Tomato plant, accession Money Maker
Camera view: tilt-top (135 deg); turntable rotation: 150 degrees
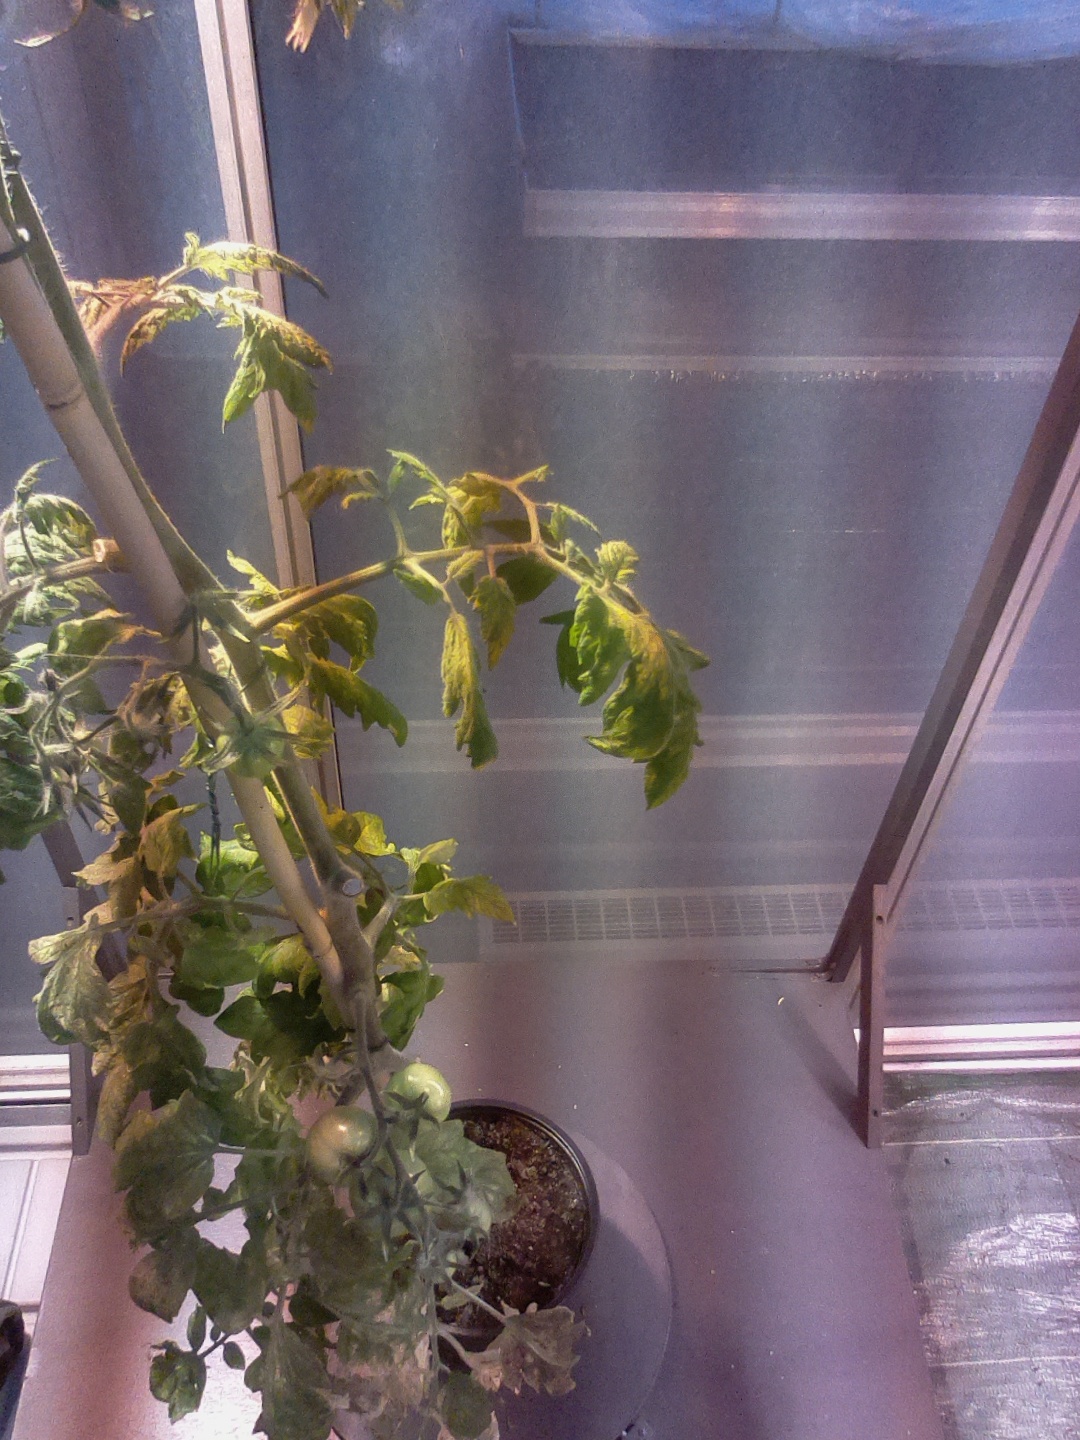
BBCH growth stage 76: 60%-70% of final fruit size